DC Rivals HyperCoaster

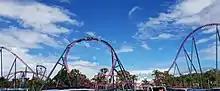
DC Rivals HyperCoaster's non-inverting loop

After it is dispatched from the station, the train takes a right turn into the lift hill. Upon reaching its maximum height, riders take a twist down the 85-degree-drop. At the bottom, the ride reaches its maximum speed of . Then, the train ascends the ride's tallest camel back hill before descending left to follow into the non-inverting loop. Next, the train goes through a Stengel dive to the right before entering its left bank turning the train's direction back towards the station and then entering a series of twisted camel back hills. Following, the train enters a 480-degree-helix, then exits into a series of S-bend curves. Subsequently, the train rises and dips into two bunny hops before descending left towards a third bunny hill and into the final brake run leading riders back into the station after a right-hand turn.